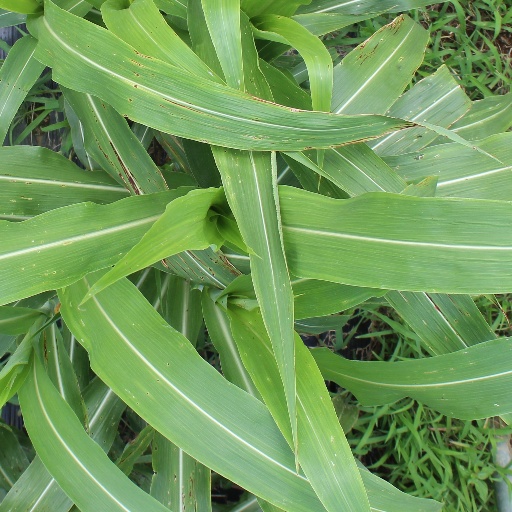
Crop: sorghum